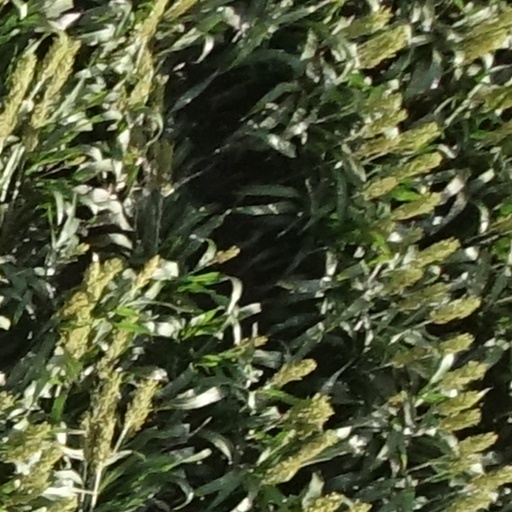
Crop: sorghum